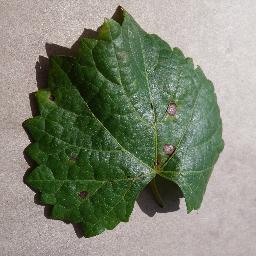
Label: Grape___Black_rot